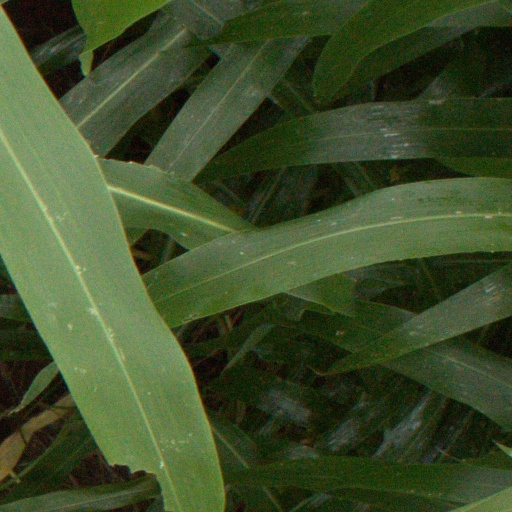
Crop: sorghum